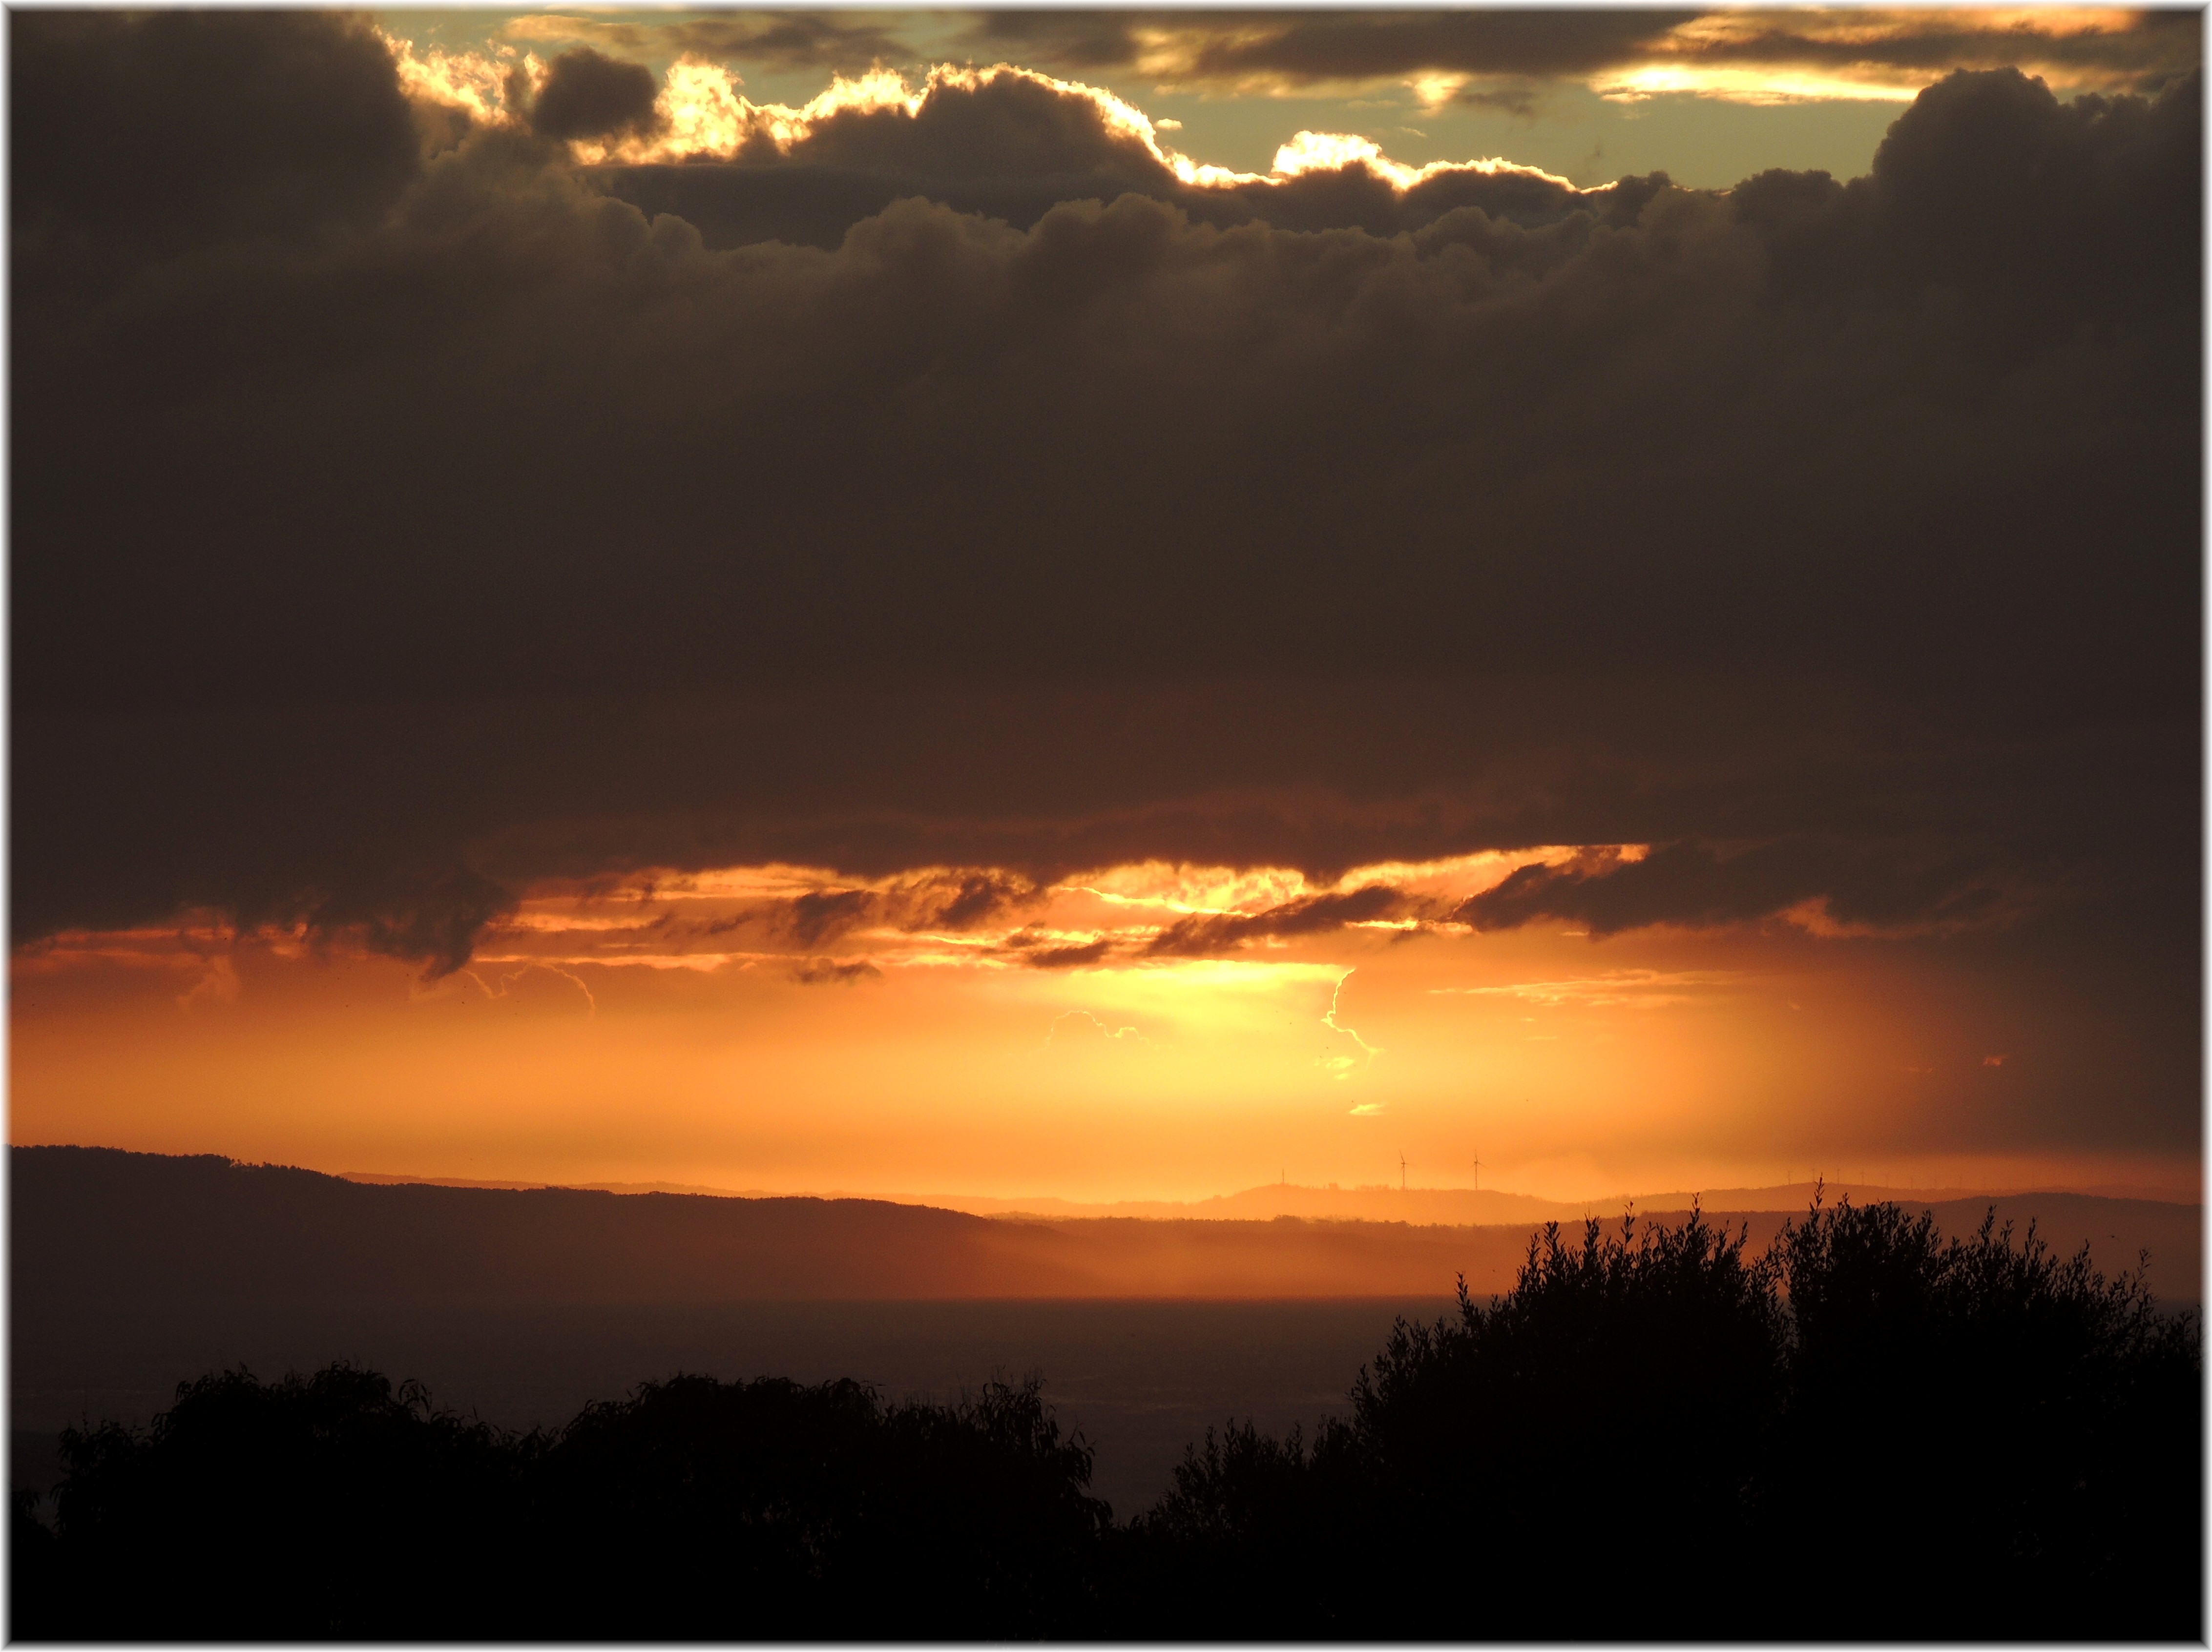
horizon, cloud, sky, sun, sunrise, sunset, sunlight, morning, dawn, atmosphere, dusk, evening, afterglow, red sky at morning